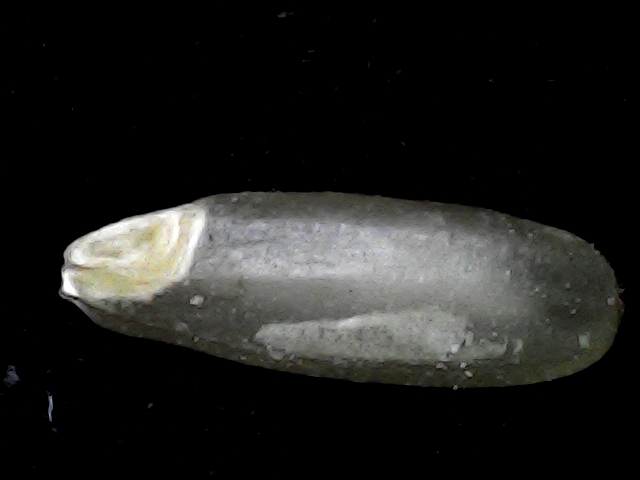
Rice variety: BD72